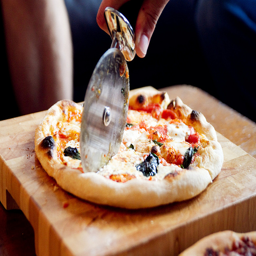
A person cutting into a pizza on a wooden platform.
A pizza cutter is going through a small pizza.
A person uses a pizza cutter to slice a small pizza
someone rolls a pizza cutter over a small pizza
This handmade pizza is being cut using a pizza wheel.